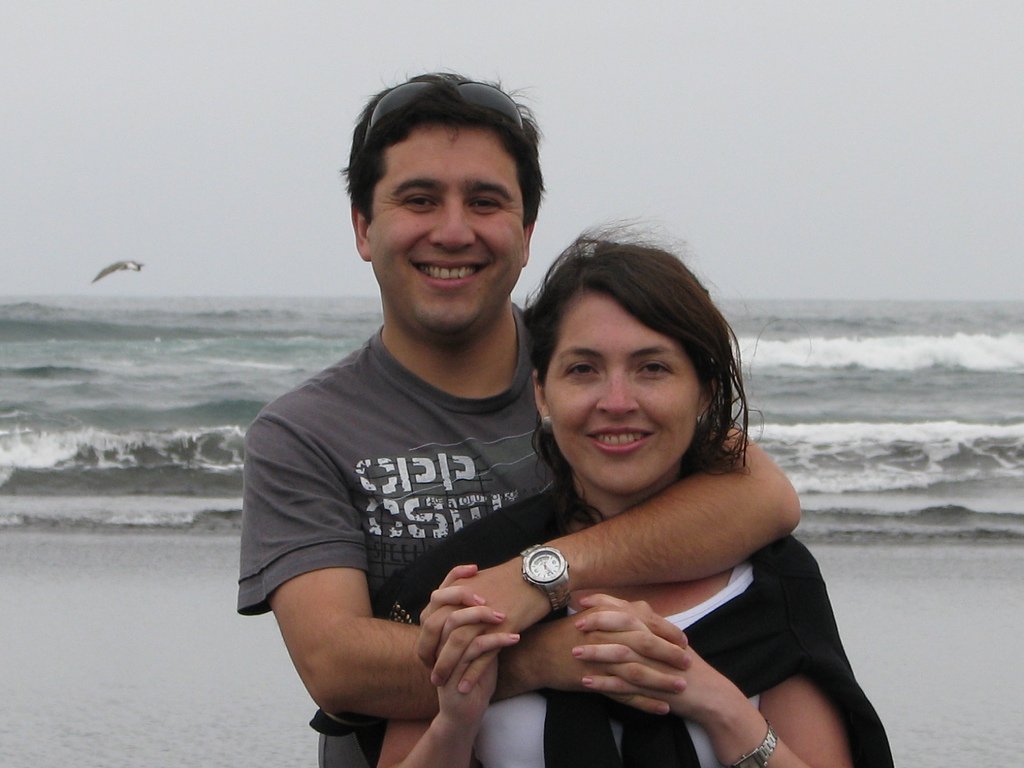
Label: not_food